Mitya Kozelsky

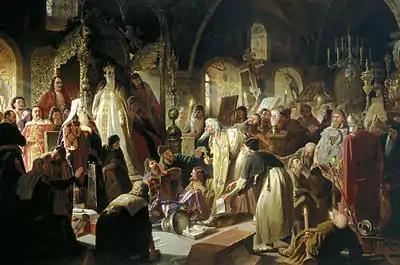
Vasily Perov. "Nikita Pustosvyat. Debate about faith", 1880-1881

According to hieromonk Iliodor, John of Kronstadt helped Mitya Kozelsky gain an audience at the Saint Petersburg Theological Academy with theology candidate Archimandrite Theophan, the academy's inspector (Iliodor noted he personally introduced Mitya to Theophan, dating this to 1902). Theophan then introduced him to Princess Milica Nikolaevna, wife of Grand Duke Peter Nikolaevich, and later to Emperor Nicholas II. Doctor of Historical-Philological Sciences and academician of the Russian Academy of Sciences Mikhail Bogoslovsky viewed Mitya Kozelsky as a protégé of Bishop of Saratov and Tsaritsyn Hermogenes, contrasting him with Rasputin, a protégé of Archimandrite Theophan.